Teen Patti (film)

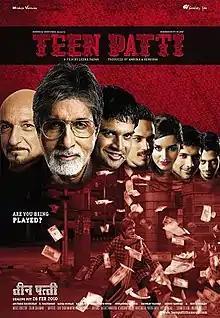
Theatrical release poster

Teen Patti is a 2010 Indian Hindi-language thriller film directed by Leena Yadav. It stars Amitabh Bachchan, Ben Kingsley, R. Madhavan, Raima Sen and Shraddha Kapoor, who made her acting debut. The film is produced by Ambika Hinduja under the banners of Hinduja Ventures and Serendipity Films. The film follows a mathematics professor, played by Bachchan, who is trying to write a thesis on probability and relates it to the Indian card game Teen Patti.